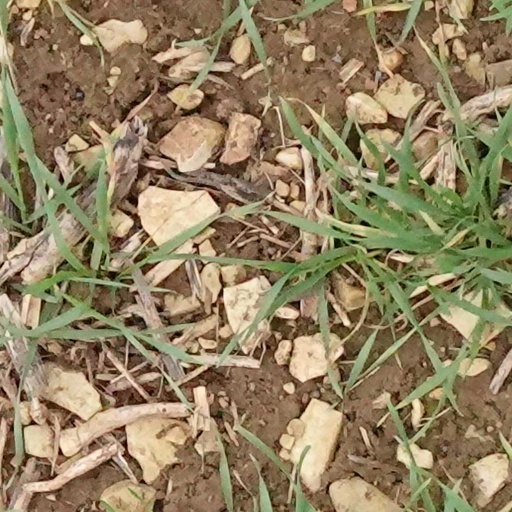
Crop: wheat